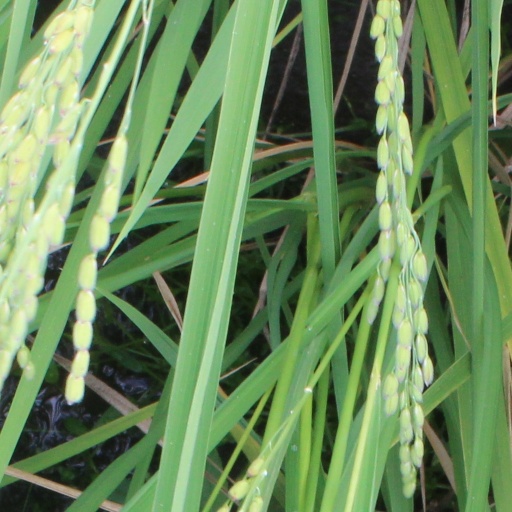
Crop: rice